High Road to Taos

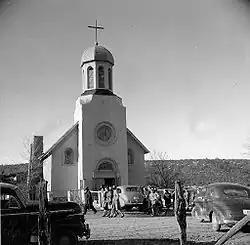
Penasco Church, 1943

The High Road continues on State Road 75 into Peñasco. The villages of Llano San Juan, Llano Largo, and Santa Barbara in the Peñasco area were first settled by Spanish colonists in 1796, the same year as Taos. Today the town of Peñasco serves residents in the many villages and rural areas surrounding it, as well as the residents of Picurís Pueblo.